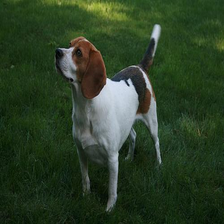
Species: dog
Breed: beagle